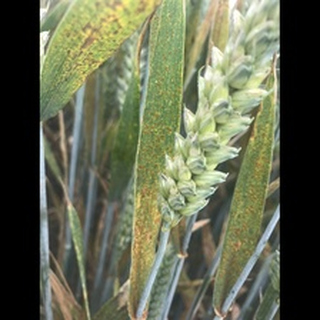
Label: wheat_brown_rust